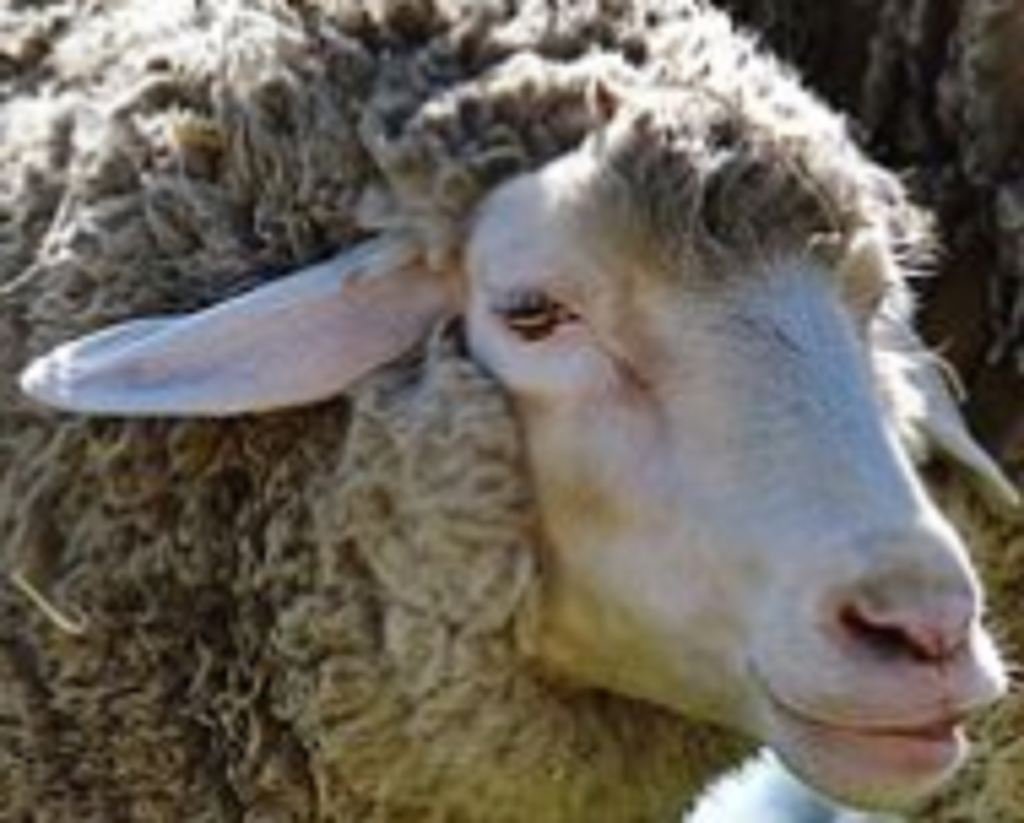
Label: pain